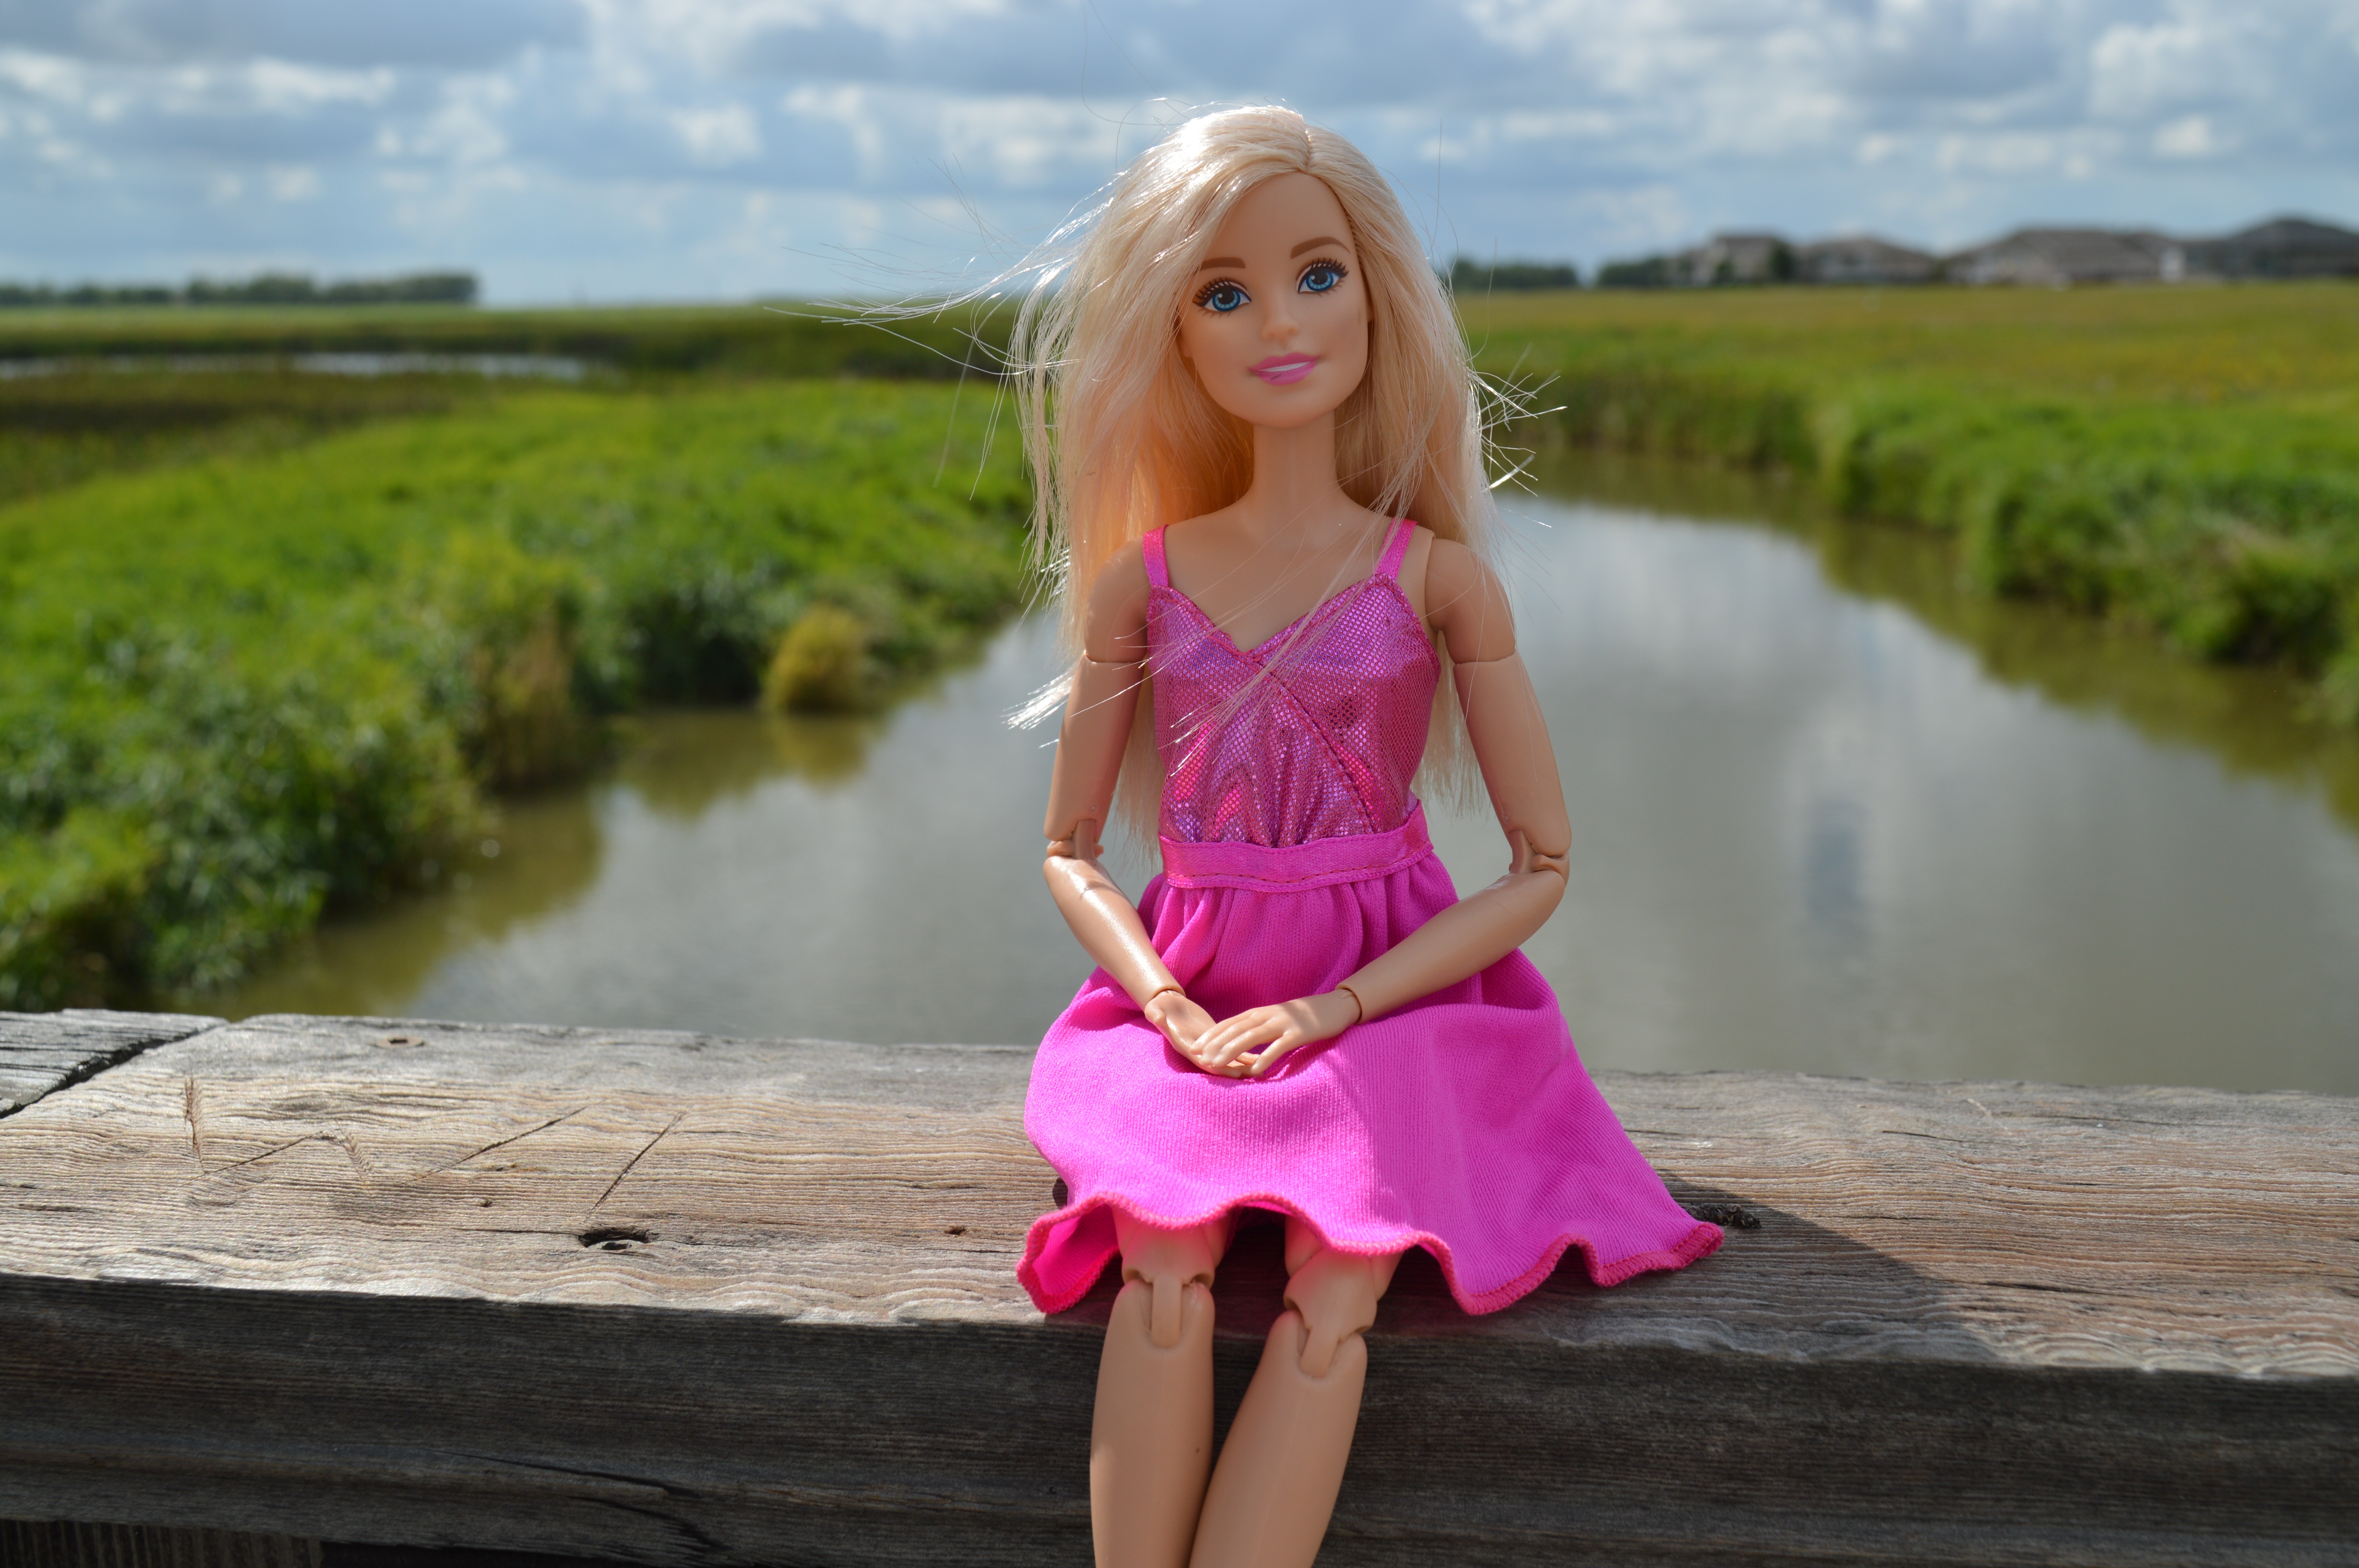
nature, girl, woman, photography, female, portrait, model, young, spring, sitting, fashion, clothing, lady, pink, toy, blonde, caucasian, posing, doll, dress, eye, photograph, beauty, sexy, blond, attractive, glamour, stylish, barbie, fashionable, photo shoot, portrait photography, human positions